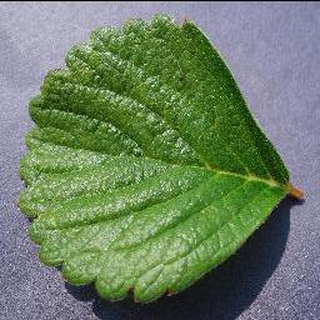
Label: healthy_strawberry